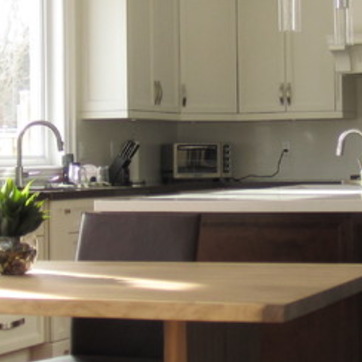
Material: polishedstone